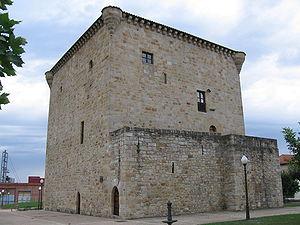
Zamudio est une commune de Biscaye dans la communauté autonome du Pays basque en Espagne.